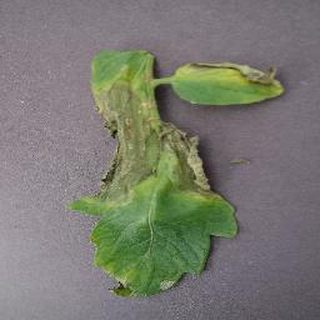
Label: tomato_late_blight